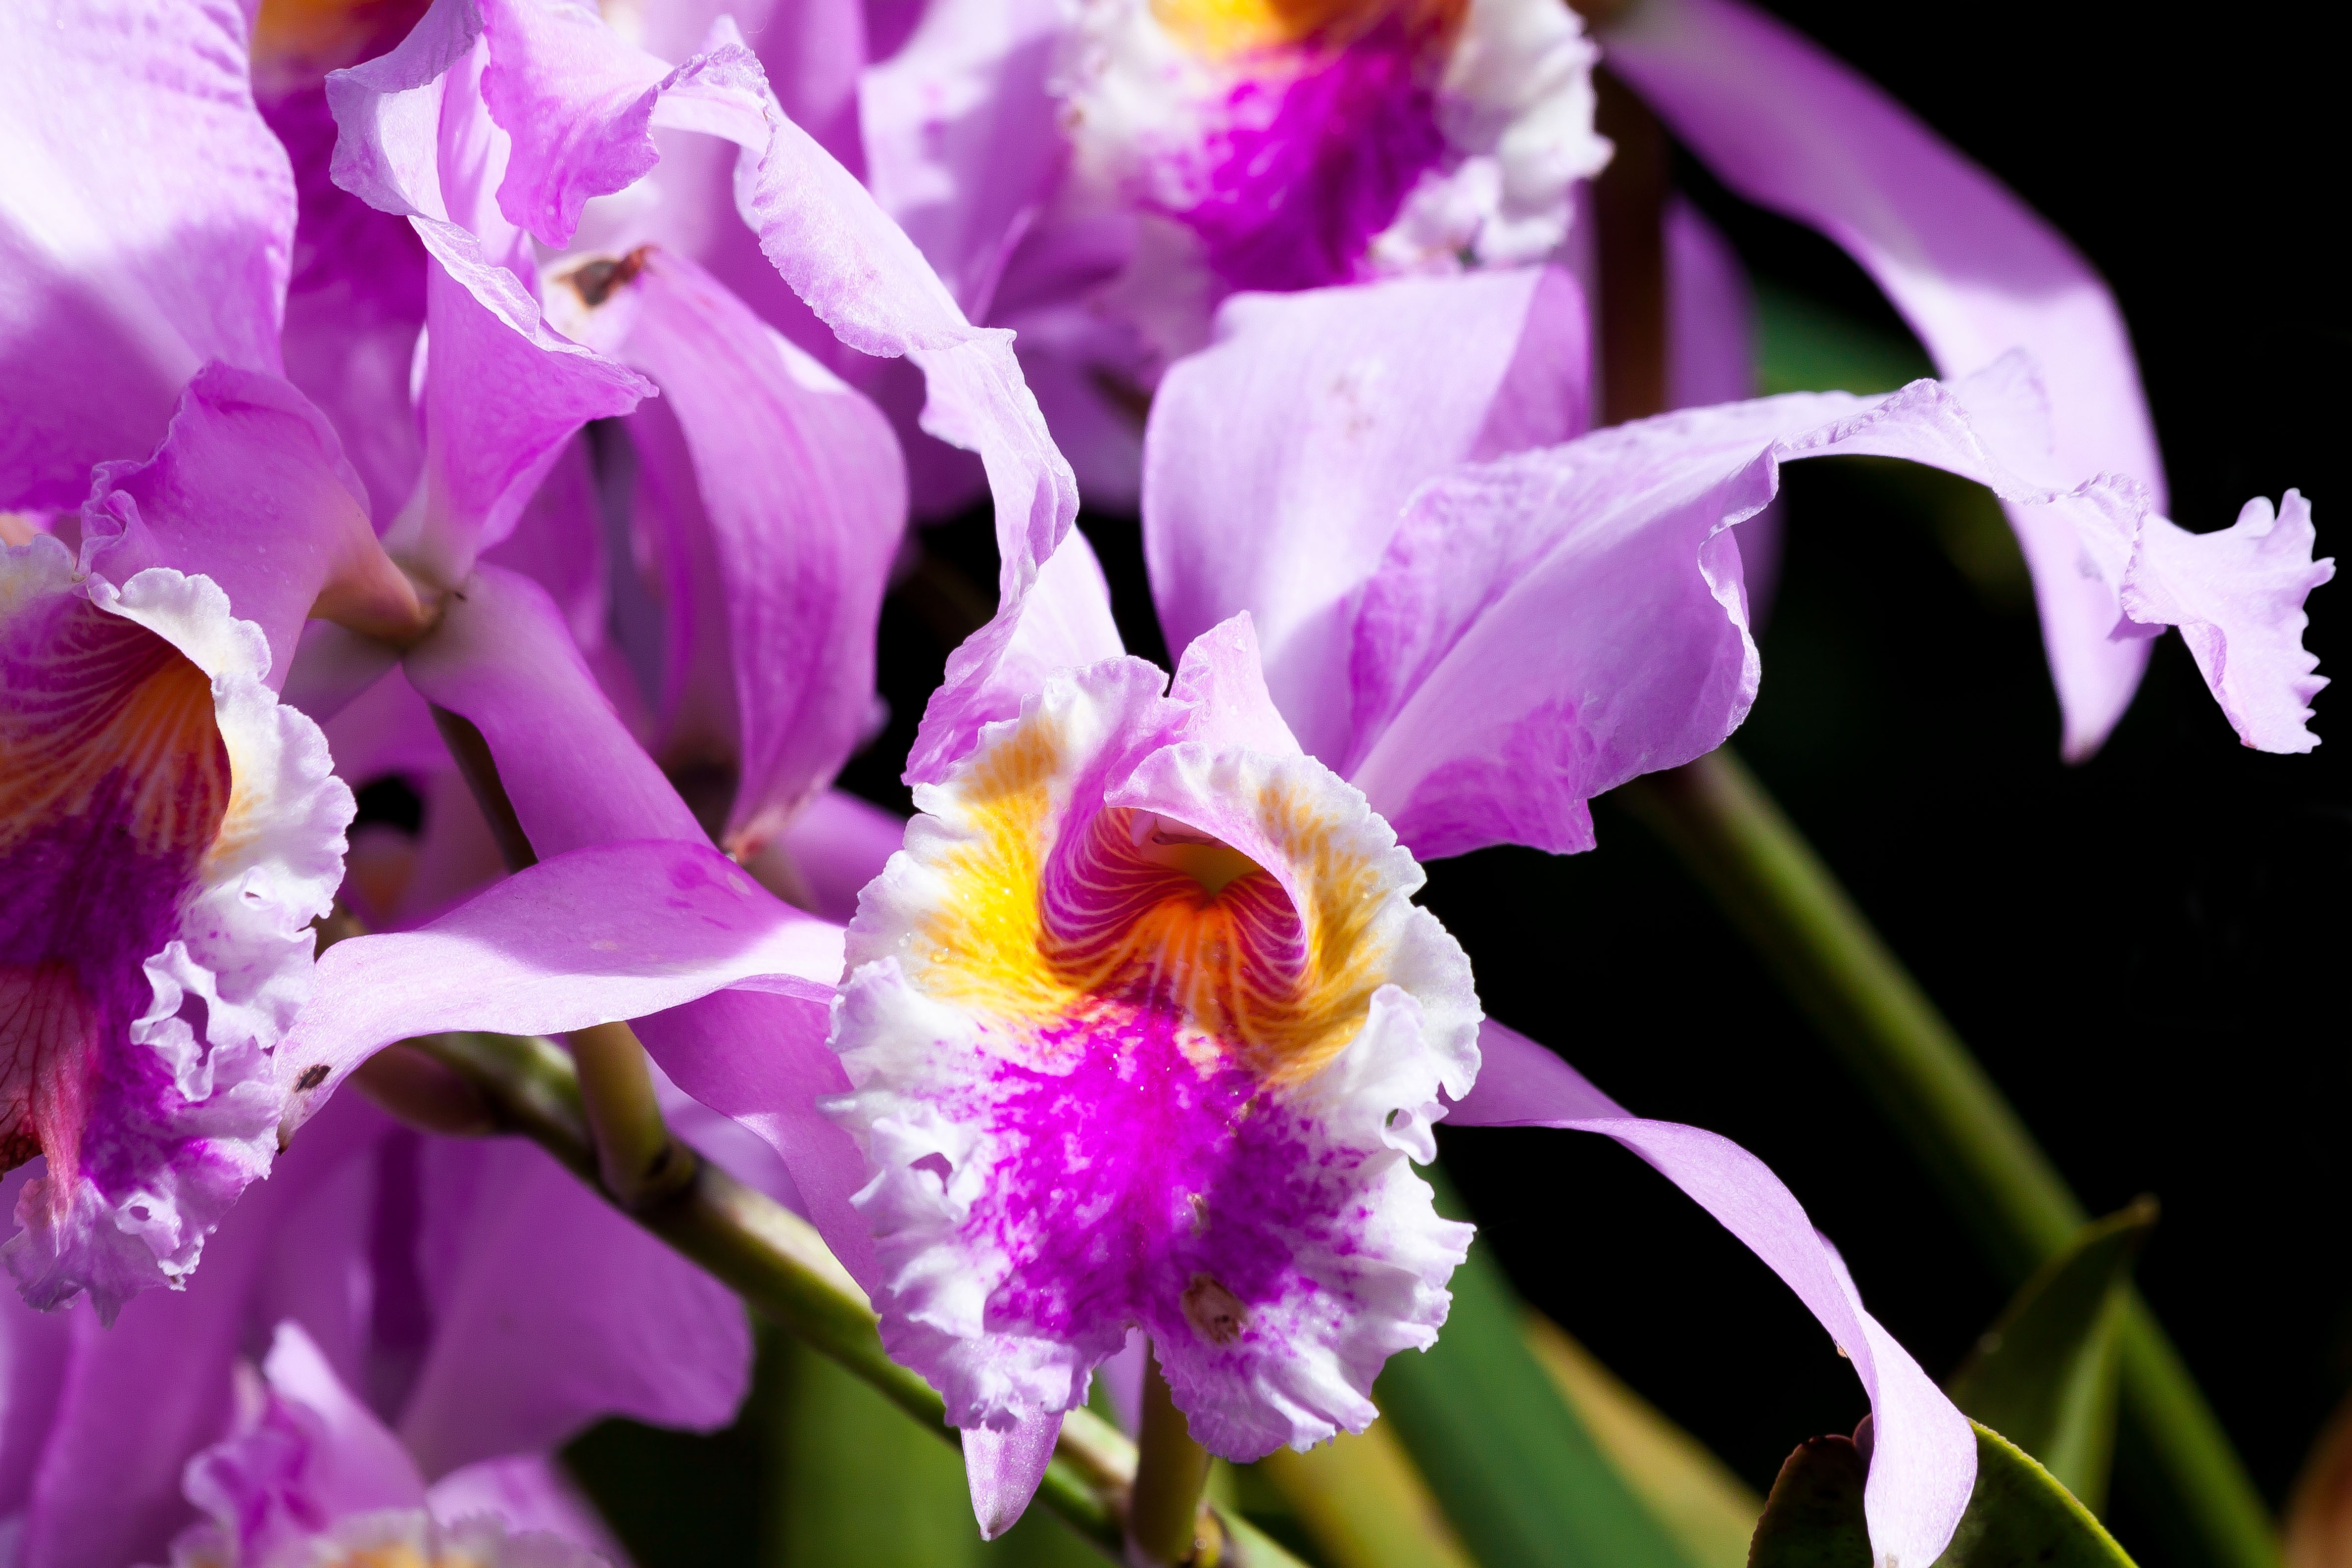
nature, blossom, plant, flower, purple, petal, bloom, orange, macro, botany, yellow, pink, close, flora, orchid, eye, violet, exotic, macro photography, flowering plant, cattleya, queen of flowers, dendrobium, land plant, christmas orchid, cattleya labiata, laelia